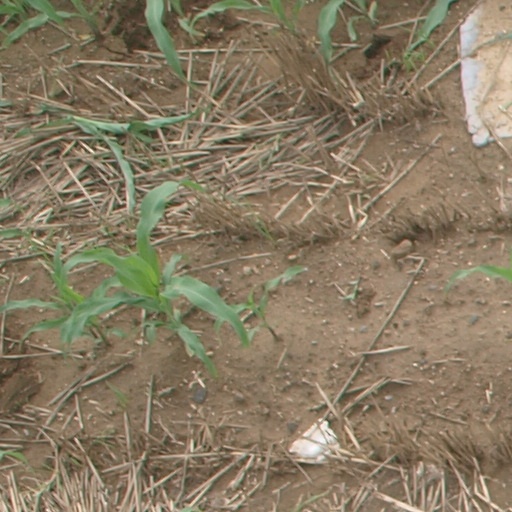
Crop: maize; corn